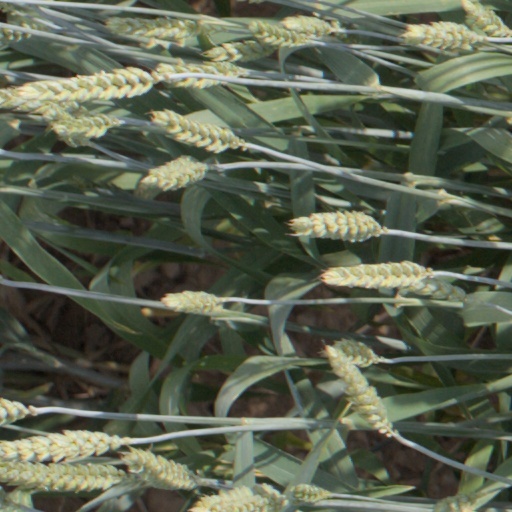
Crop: wheat